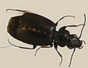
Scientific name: Syntomus americanus
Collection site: Chase Lake National Wildlife Refuge NEON (WOOD), plot WOOD_008